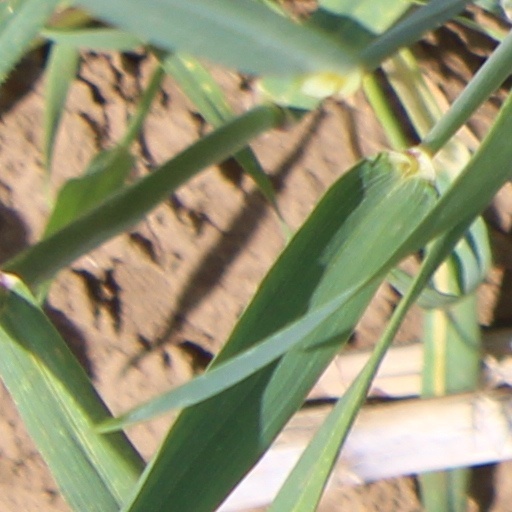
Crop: wheat